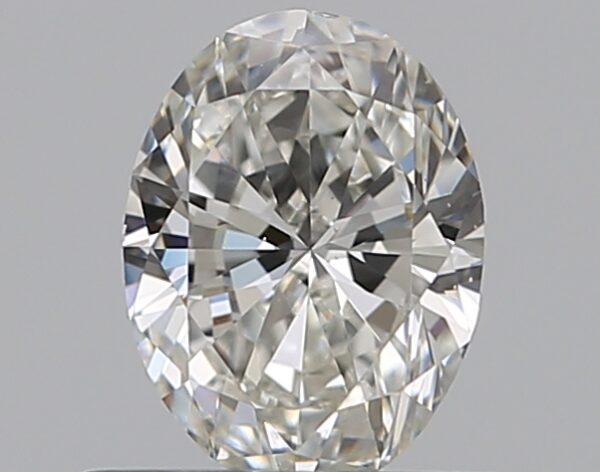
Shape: oval
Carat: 0.5
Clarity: VS2
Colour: H
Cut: VG
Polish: EX
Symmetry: VG
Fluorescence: N
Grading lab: GIA
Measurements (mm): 5.96 x 4.48 x 2.7